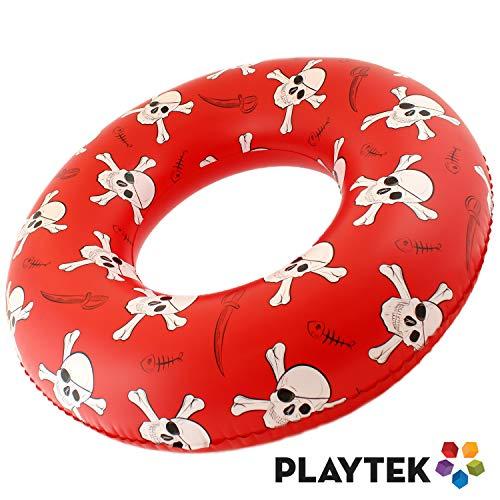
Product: Playtek Giant Pool Float Ring, Large Round Pirate Swim Tube, Durable Floats for Swimming on Beach, Pool, Water Sports
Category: Toys & Games | Sports & Outdoor Play | Pools & Water Toys | Pool Rafts & Inflatable Ride-ons
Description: Perfect float for decoration, pool parties, lounging, and summertime.
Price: $8.00
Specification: ProductDimensions:41x41x11inches|ItemWeight:1.28pounds|ShippingWeight:1.28pounds(Viewshippingratesandpolicies)|ASIN:B07N4KPBPY|Itemmodelnumber:PT8026|Manufacturerrecommendedage:8yearsandup